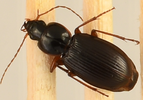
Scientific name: Synuchus impunctatus
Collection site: Harvard Forest & Quabbin Watershed NEON (HARV), plot HARV_006